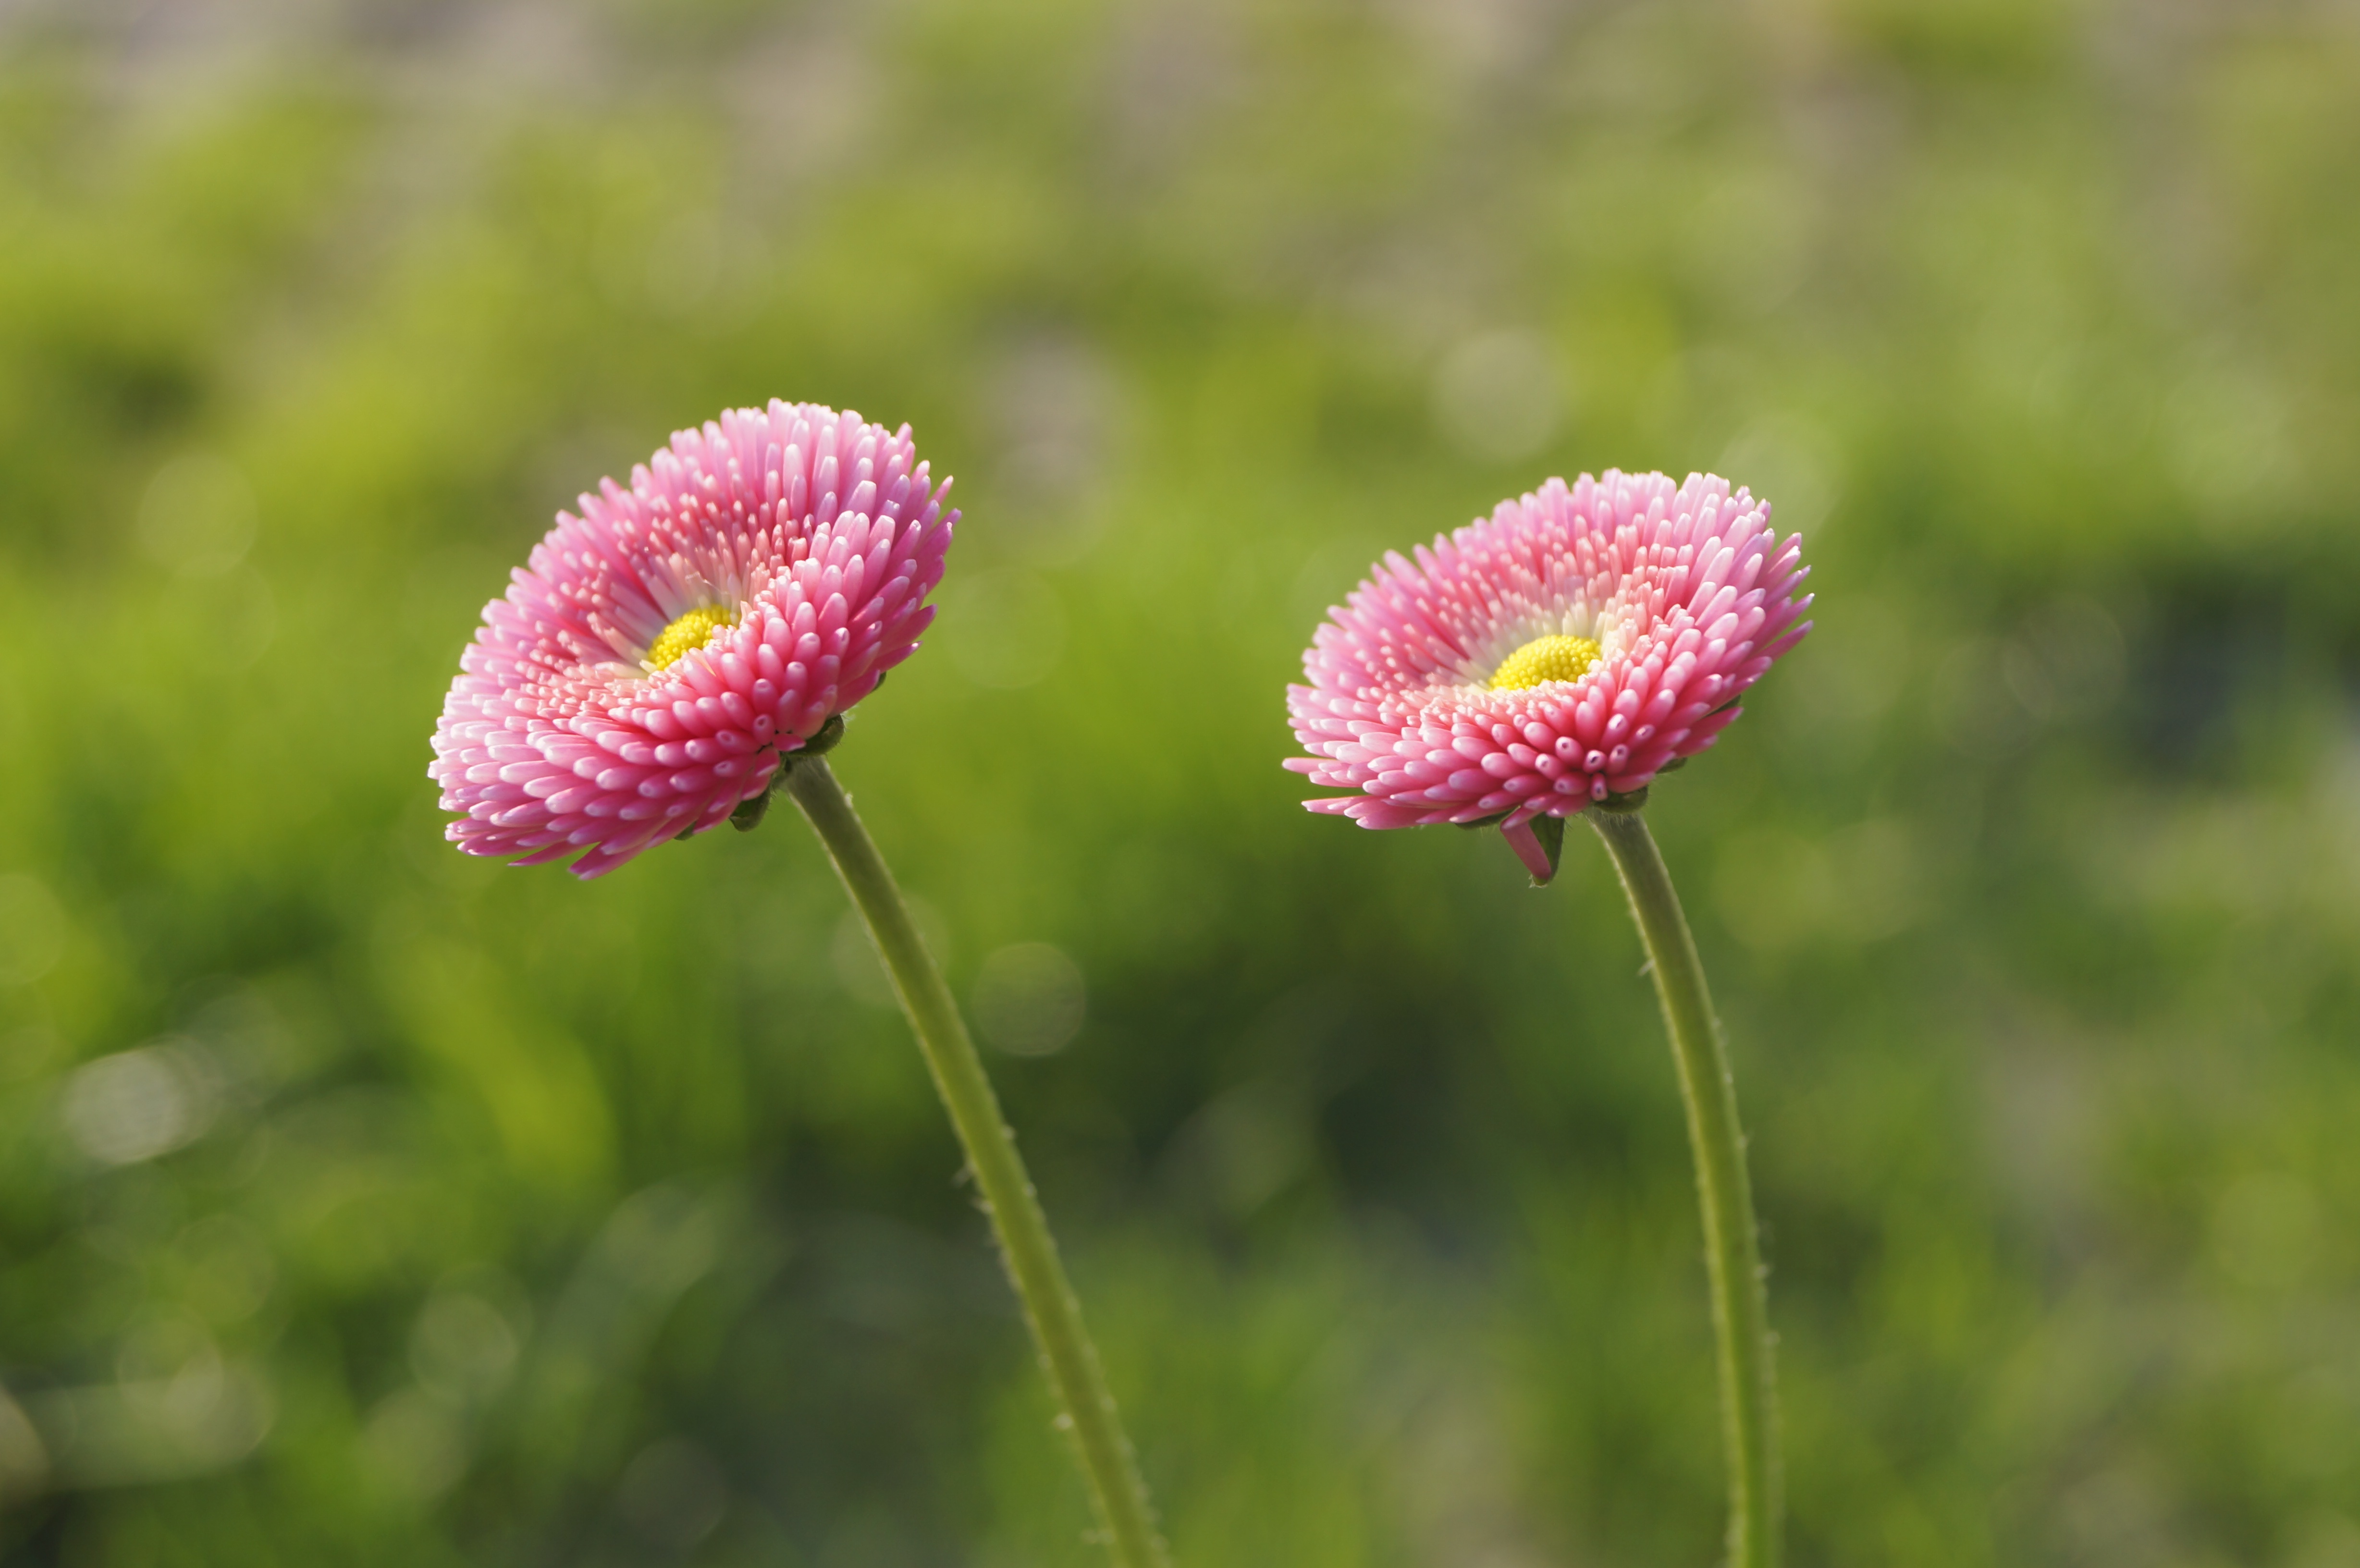
landscape, nature, grass, blossom, plant, field, photography, meadow, prairie, flower, petal, bloom, summer, daisy, botany, pink, flora, wildflower, flowers, close up, macro photography, flowering plant, daisy family, annual plant, plant stem, land plant